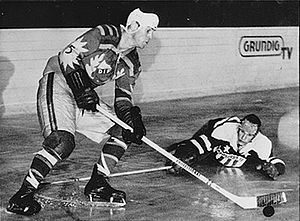
Sven Tumba
Center
Sven Tumba var en svensk ishockeyspiller som deltog i Vinter-OL i 1952 i Oslo, 1956 i Cortina d'Ampezzo, 1960 i Squaw Valley og 1964 i Innsbruck.